Buddha of Medicine Welfare Society

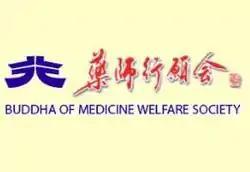
Buddha of Medicine Welfare Society

Buddha of Medicine Welfare Society, is a Buddhist monastery in Singapore. The society was originally set up by Venerable Neng Du. The present premises are located at Geylang, Singapore.